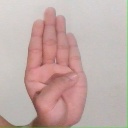
अक्षर: ब